Aavoja Reservoir

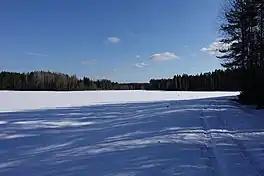
The reservoir from east

Aavoja Reservoir is located on Aavoja river in Anija Parish, Harju County, Estonia near Kehra.